USS Minnesota (1855)

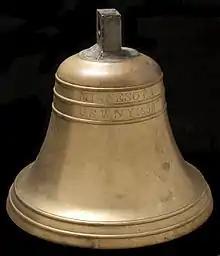
A cast brass bell from the U.S.S. Minnesota is engraved "MINNESOTA / U.S.W.N.Y. 1856" Image from the collection of the <a href="http%3A//www.mnhs.org/">Minnesota Historical Society

"Minnesota" was laid down in May 1854 by the Washington Navy Yard on the East Branch of the Potomac River (Anacostia River) in southeast Washington, D.C. She was named and launched on 1 December 1855, sponsored by Susan L. Mann, and commissioned into the lists of the United States Navy on 21 May 1857 with Captain Samuel Francis DuPont in command.